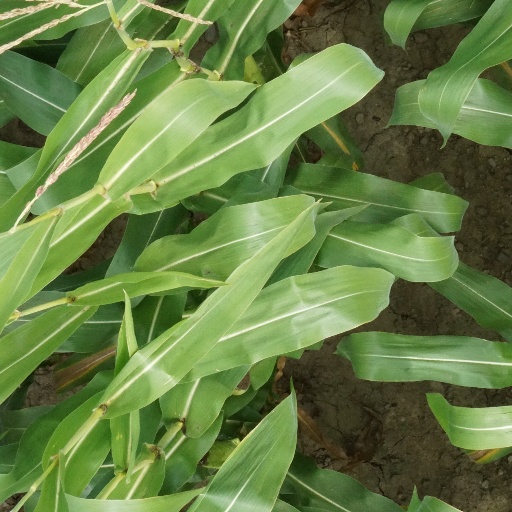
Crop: maize; corn